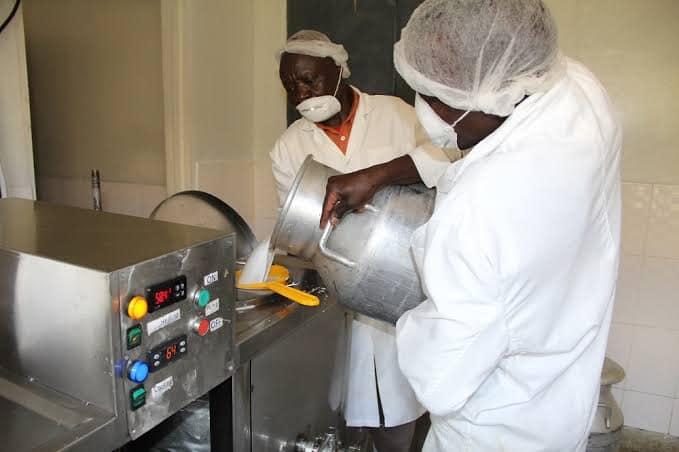
Wanaume wawili wamevalia makoti meupe na barakoa nyeupe, wanaonekana wakimuaga maziwa kutoka kwa tanki na kuyachunga kwa kutumia kichungi.